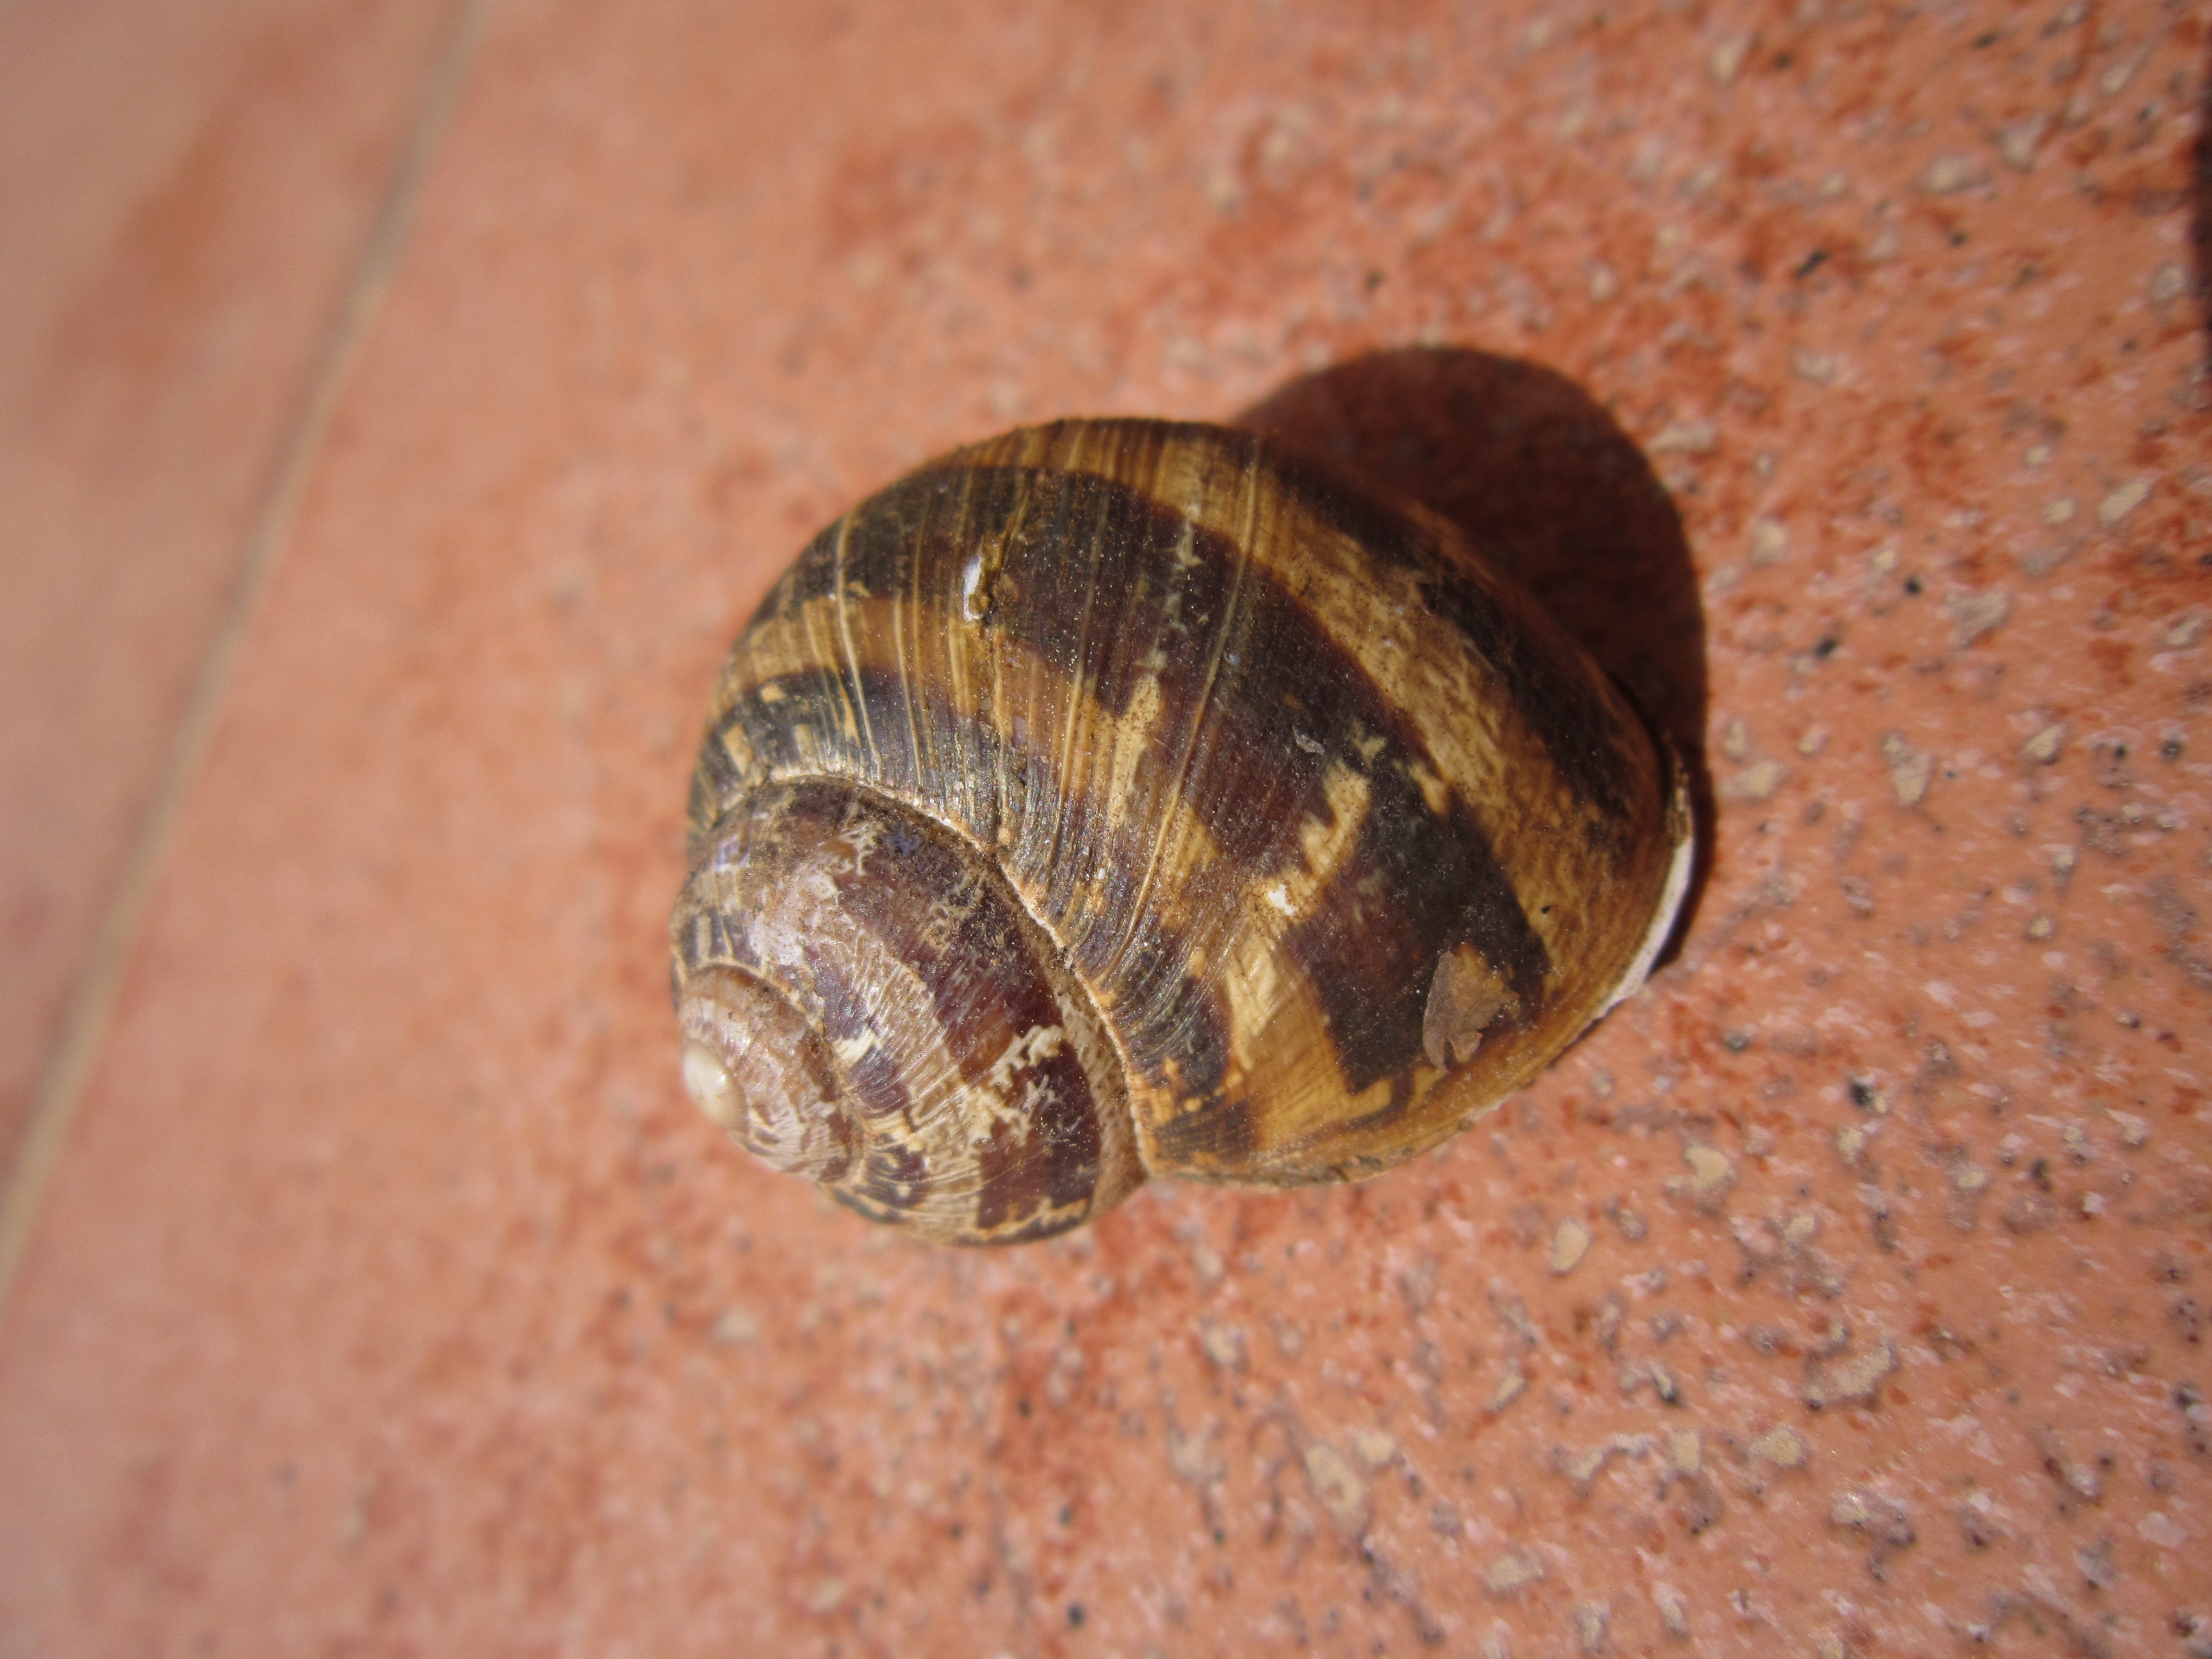
nature, spiral, insect, brown, close, fauna, shell, invertebrate, close up, snail, molluscs, schnecken, macro photography, about, sea snail, snails and slugs